Bidu Sayão

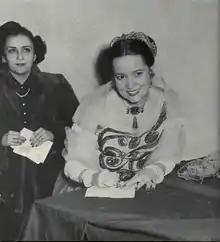
Sayão during a visit to the University of Michigan (c. 1953)

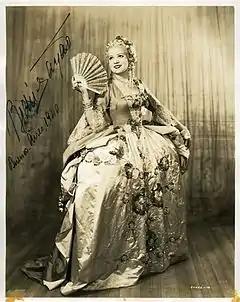
Bidu Sayão as Manon (Massenet), in the season of 1940 of the Teatro Colón in Buenos Aires

Balduína "Bidú" de Oliveira Sayão (11 May 1902 – 12 March 1999) was a Brazilian opera soprano. One of Brazil's celebrated musicians, Sayão was a leading artist of the Metropolitan Opera in New York City from 1937 to 1952.